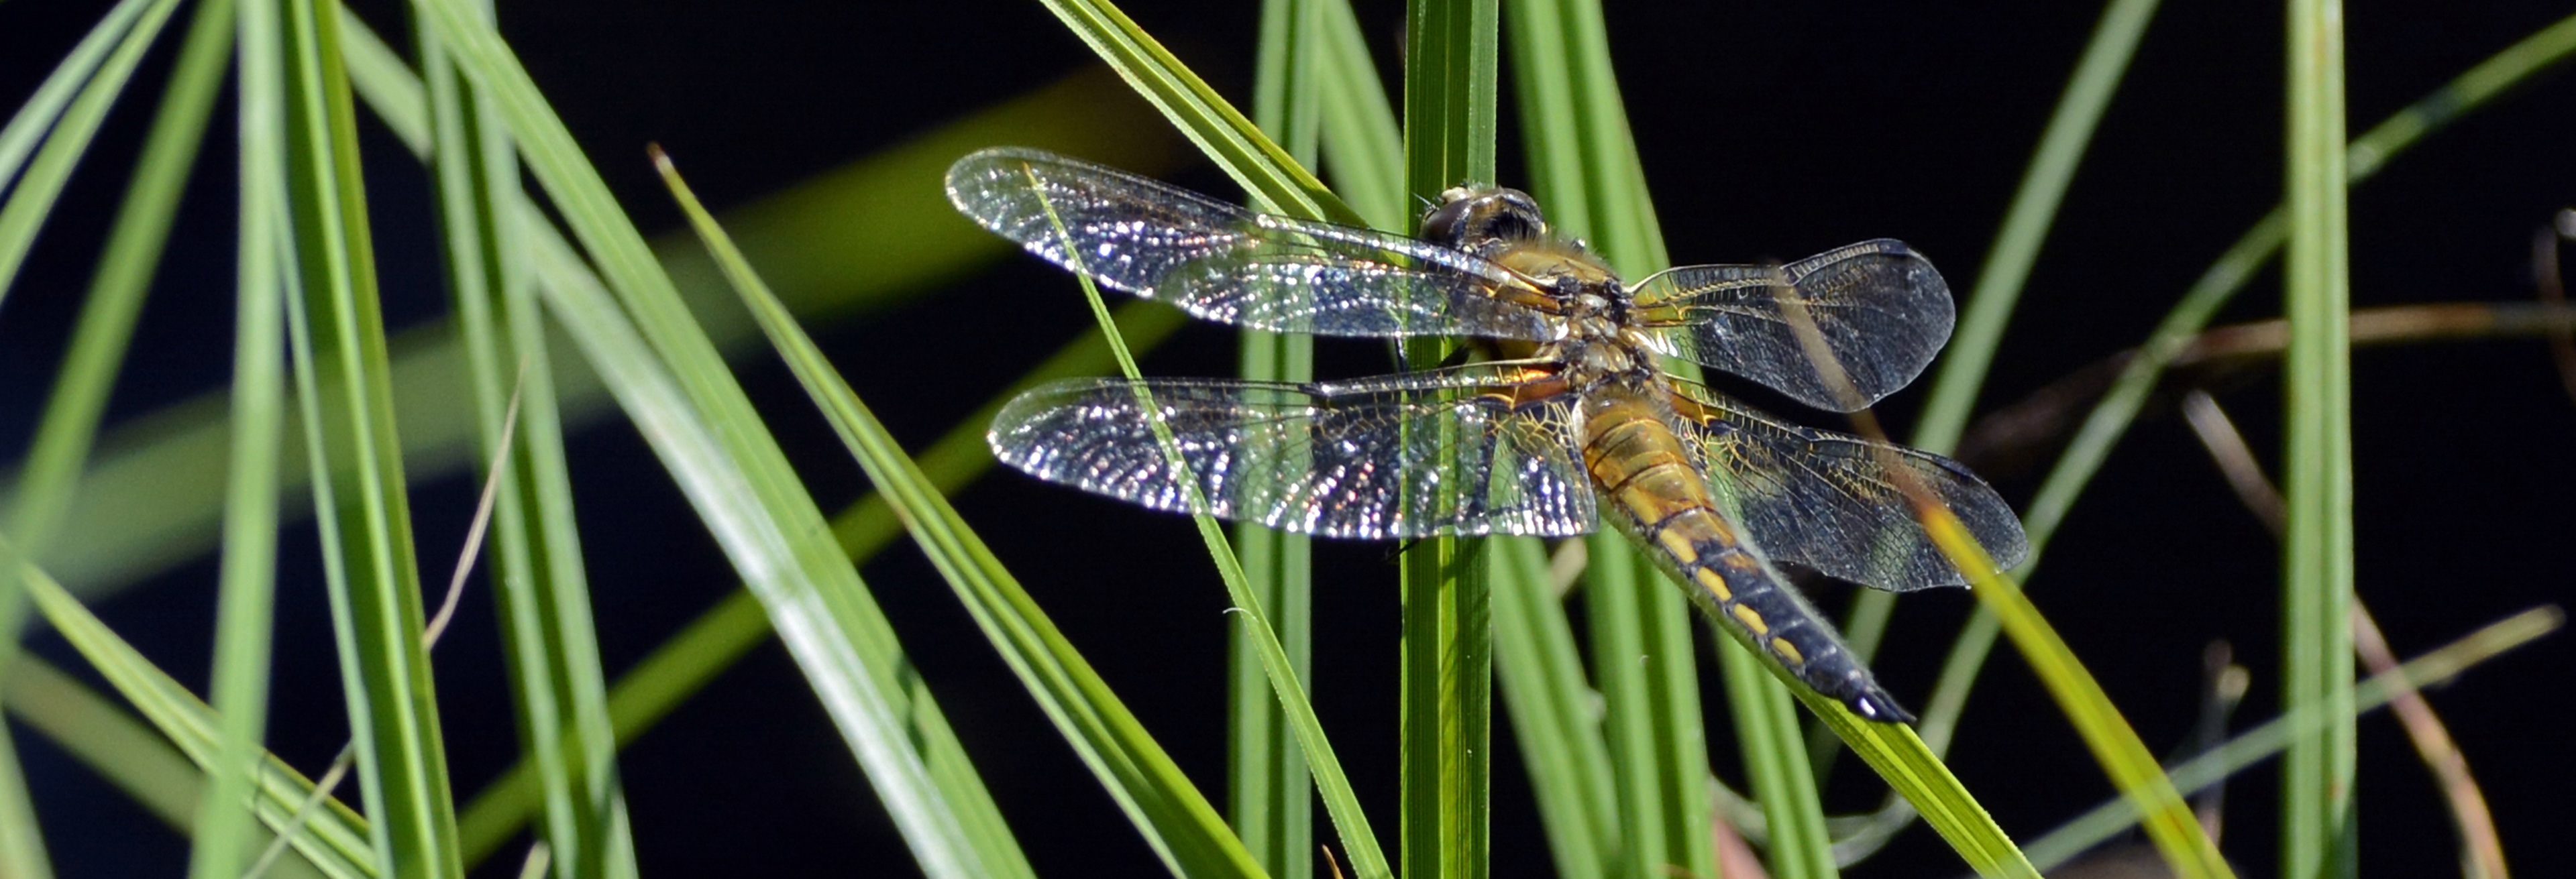
nature, grass, wing, animal, fly, insect, banner, close, fauna, invertebrate, blade of grass, transparent, eyes, dragonfly, creature, flight insect, arthropod, halm, header, head image, dragonflies and damseflies